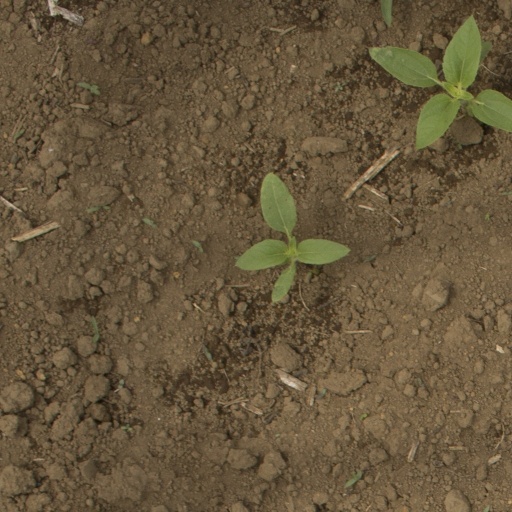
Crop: Jerusalem artichoke